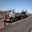
Label: truck